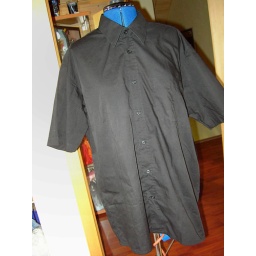
the dress shirt from dh that i wanted to &amp;quot;refashion&amp;quot; for the whiplash challenge in august 2006 - wardrobe surgury.